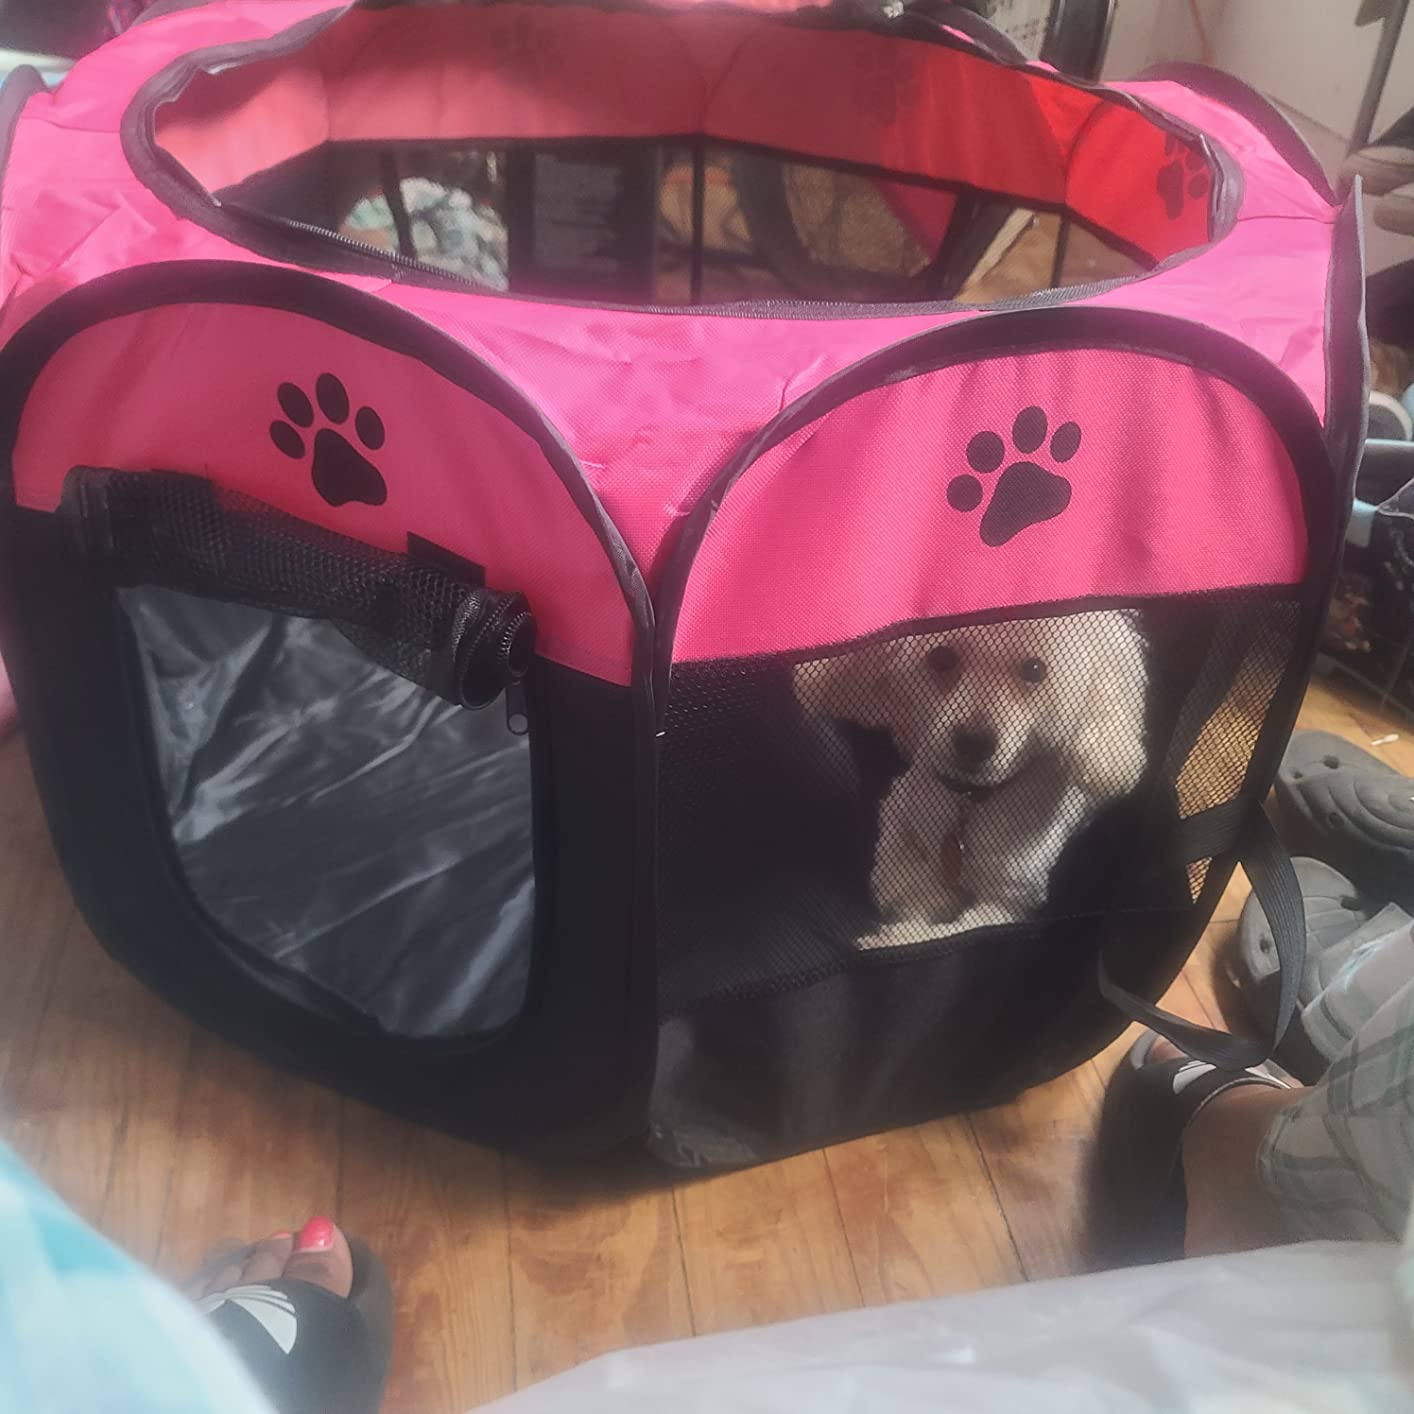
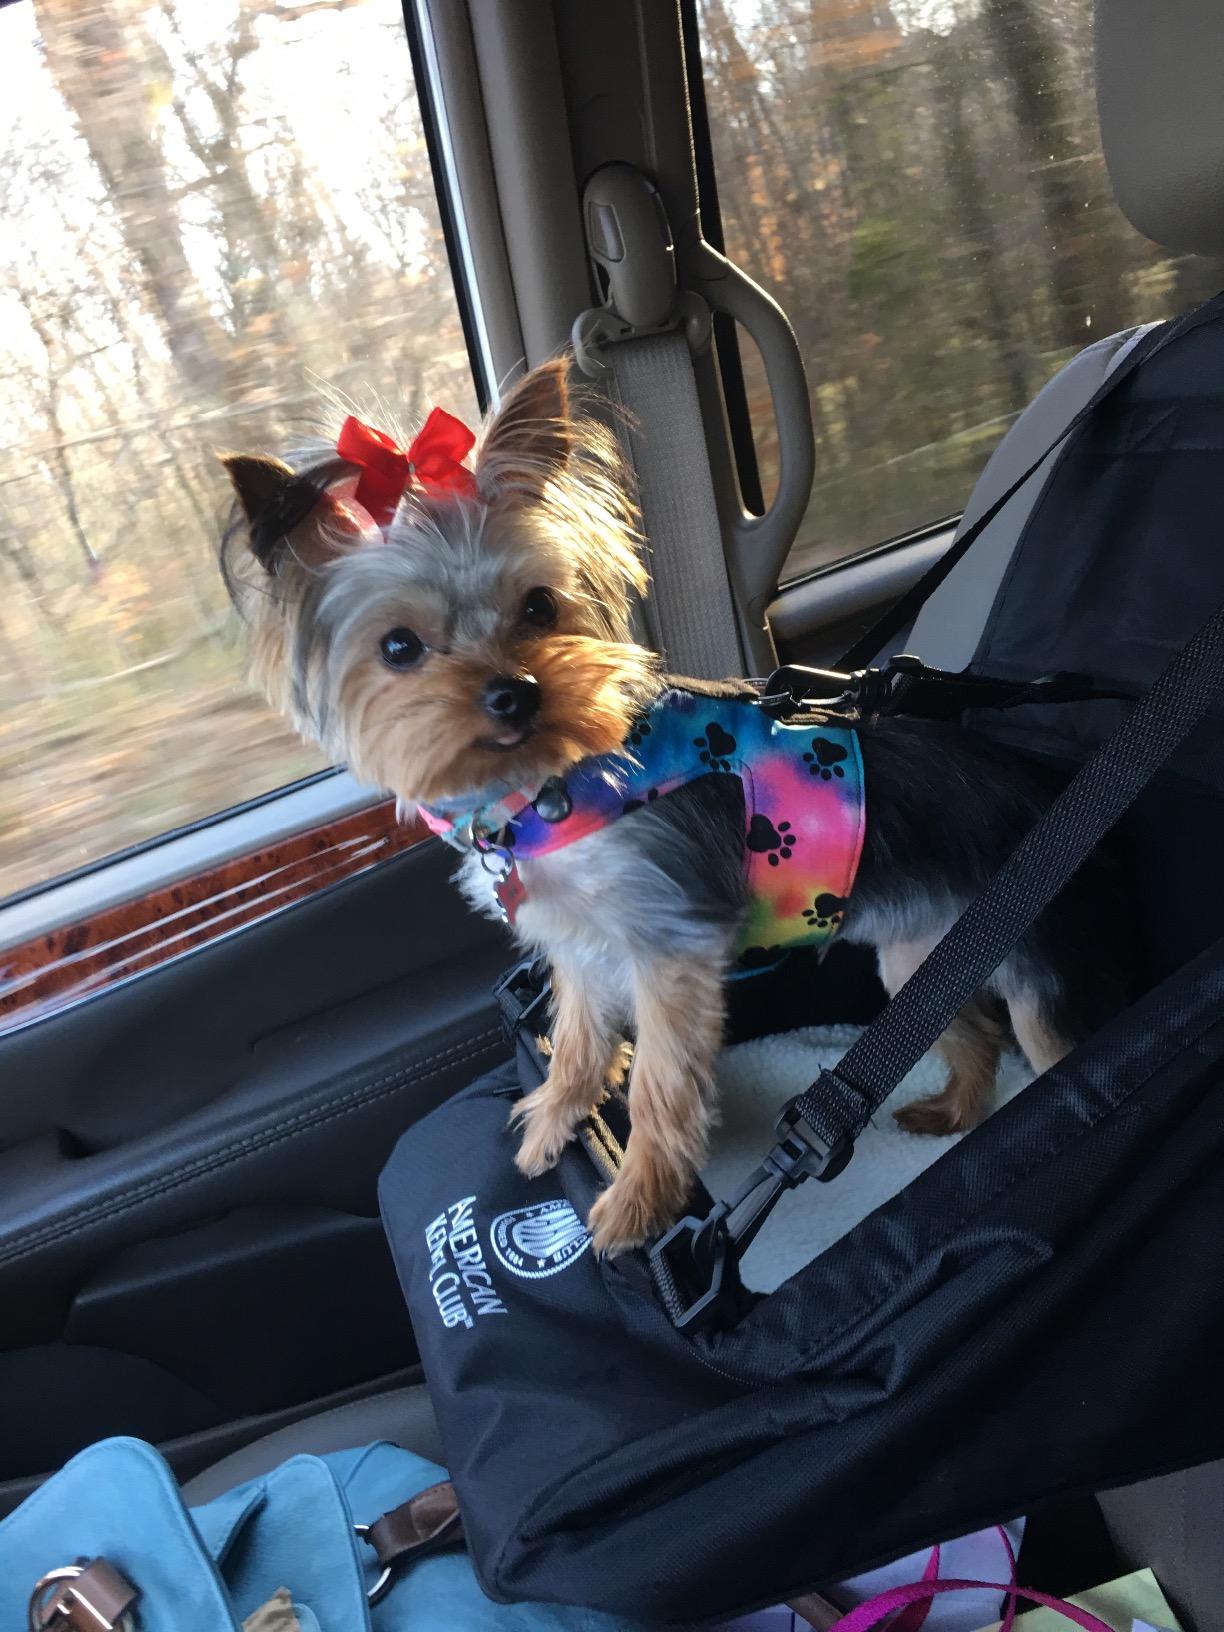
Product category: items_kennel
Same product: no